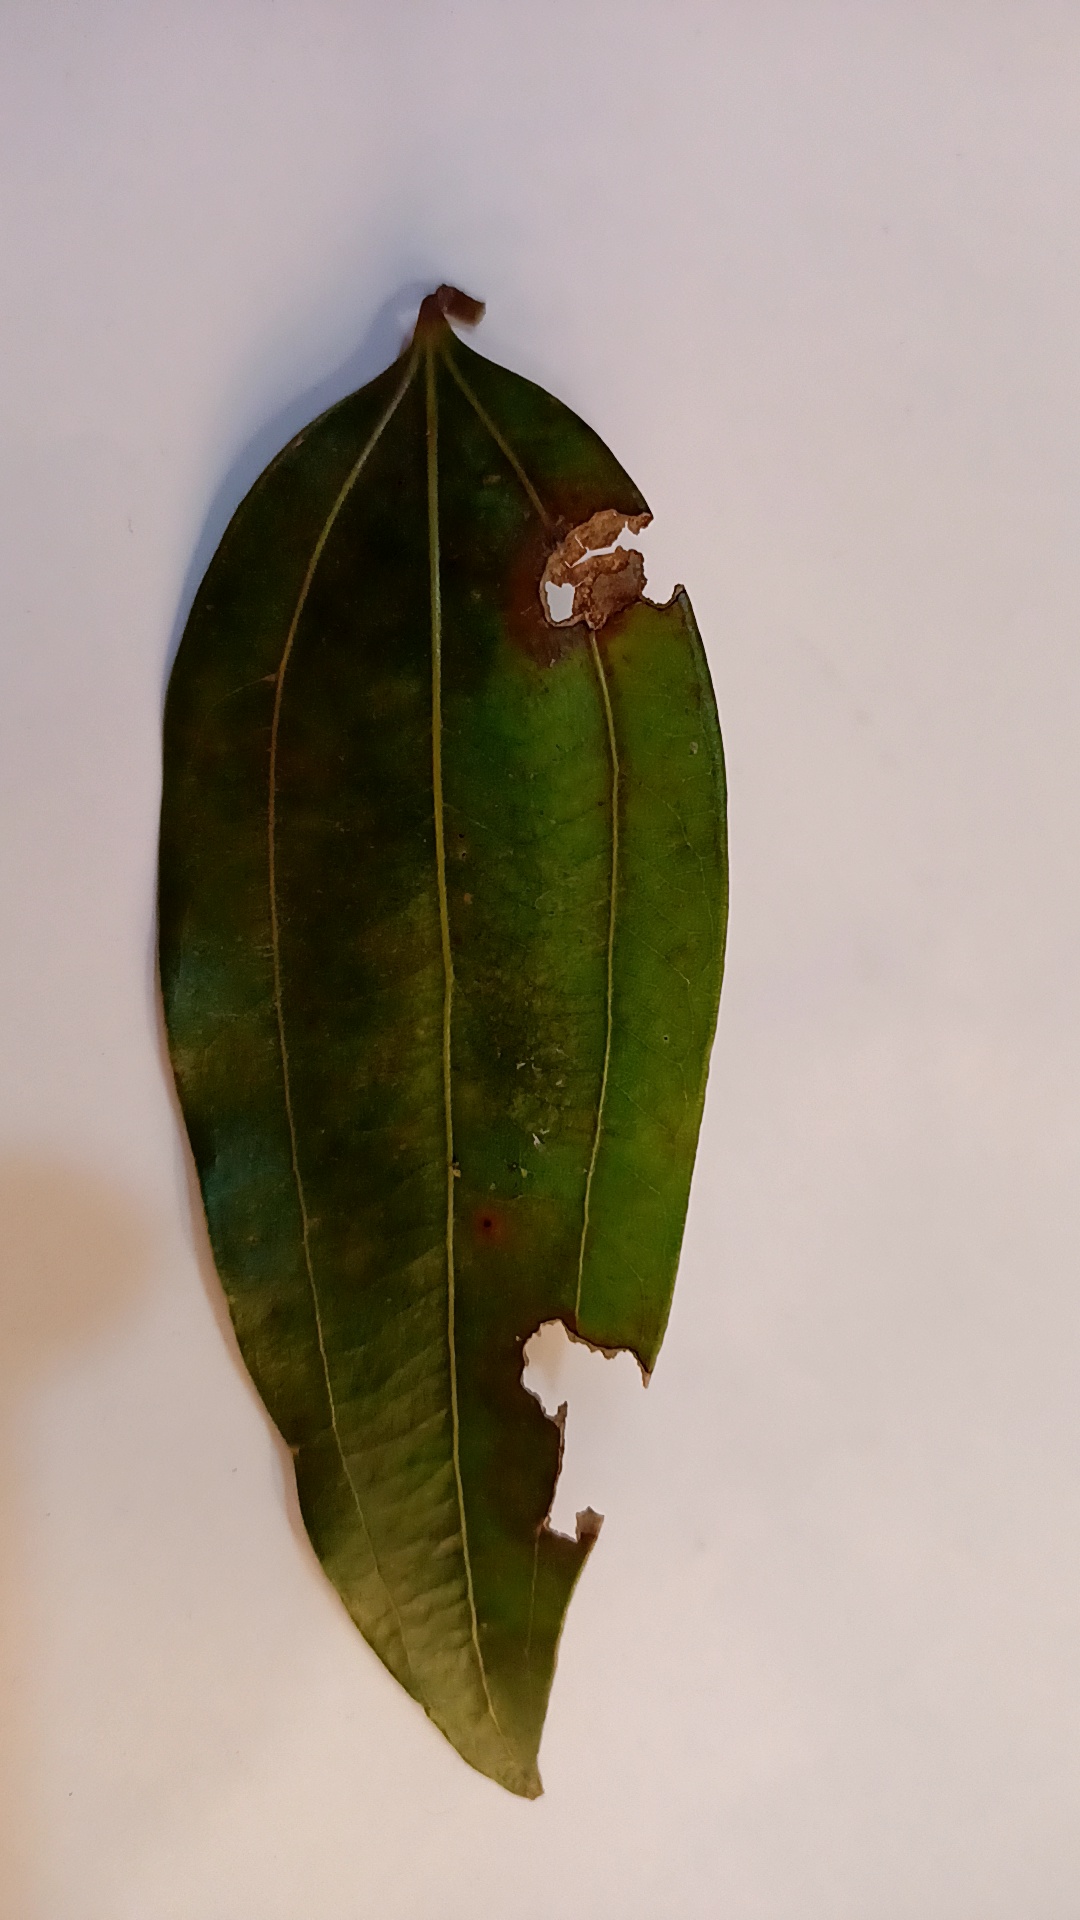
Label: Disease